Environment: real
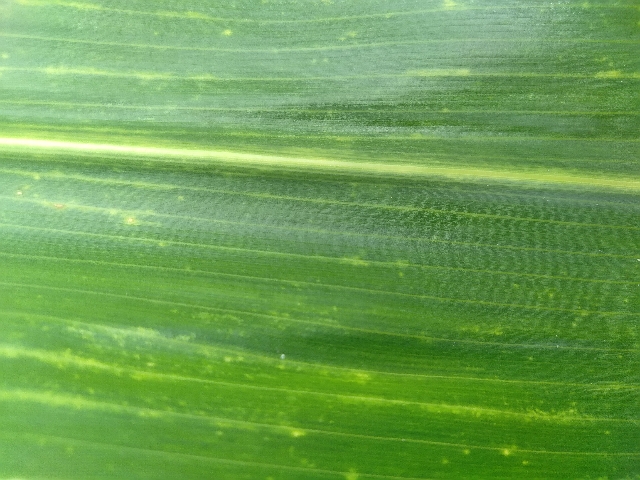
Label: lethal_necrosis